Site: saxony
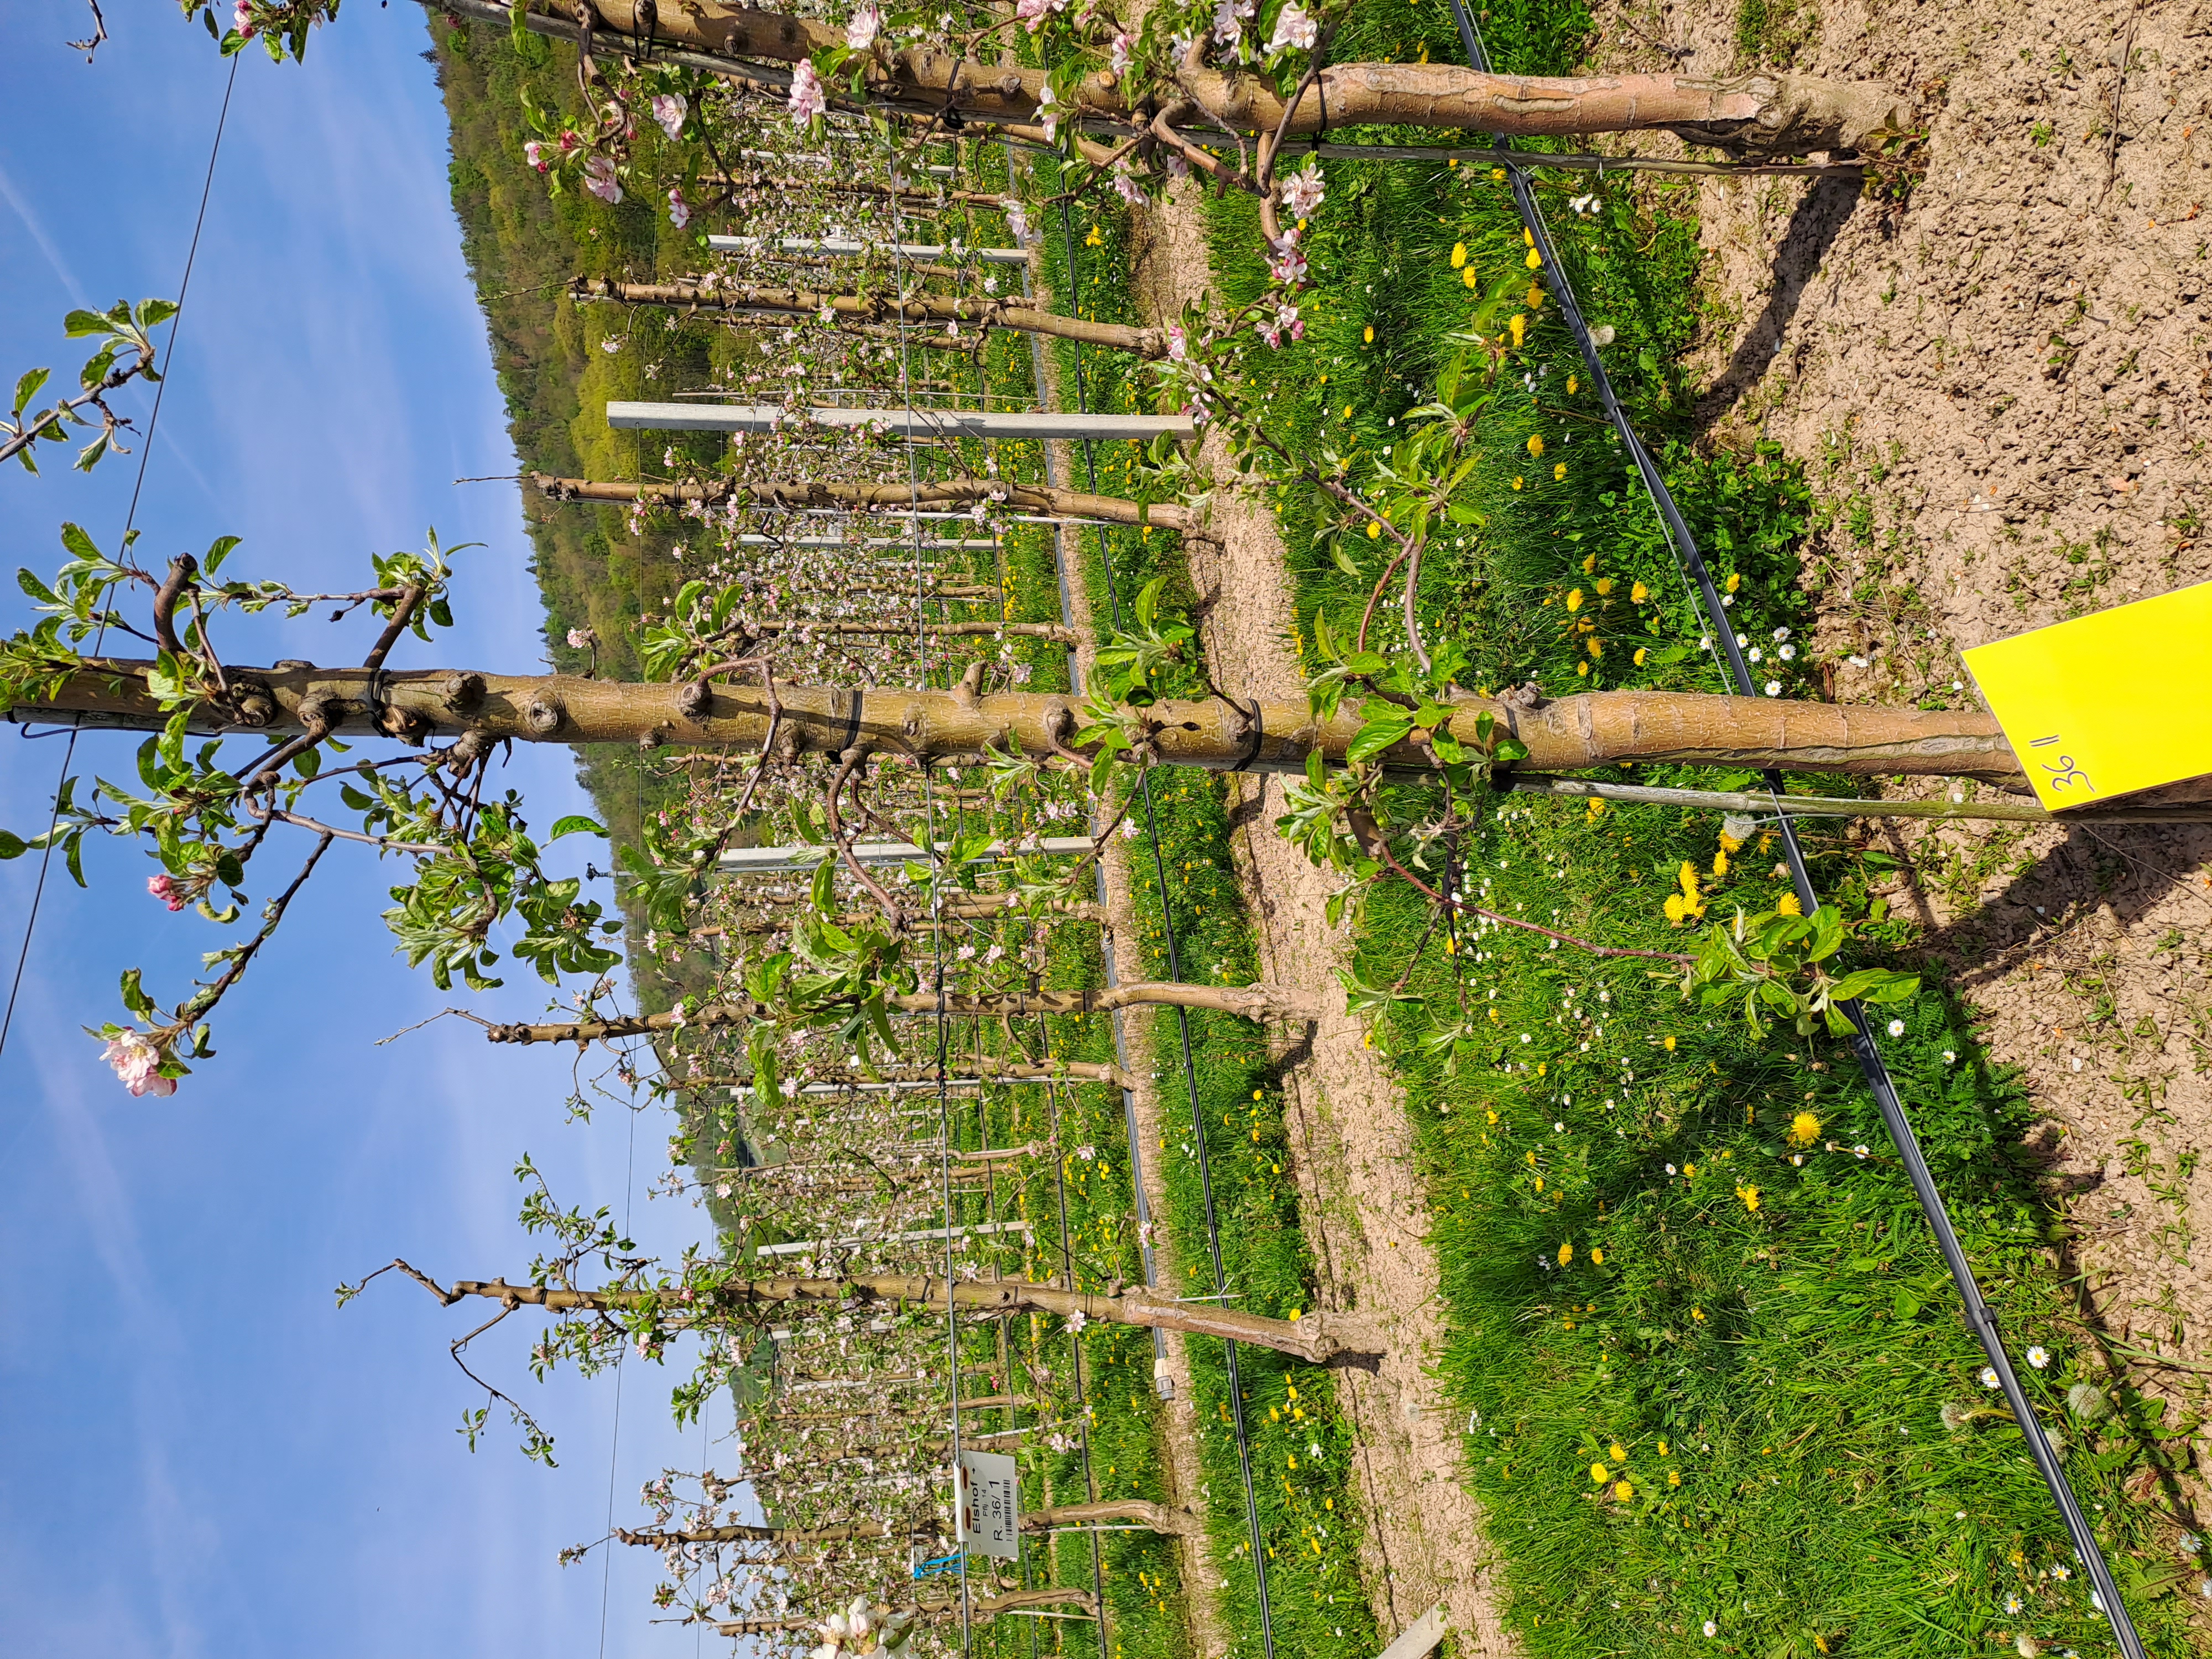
Growth stage (BBCH 65): Flowering